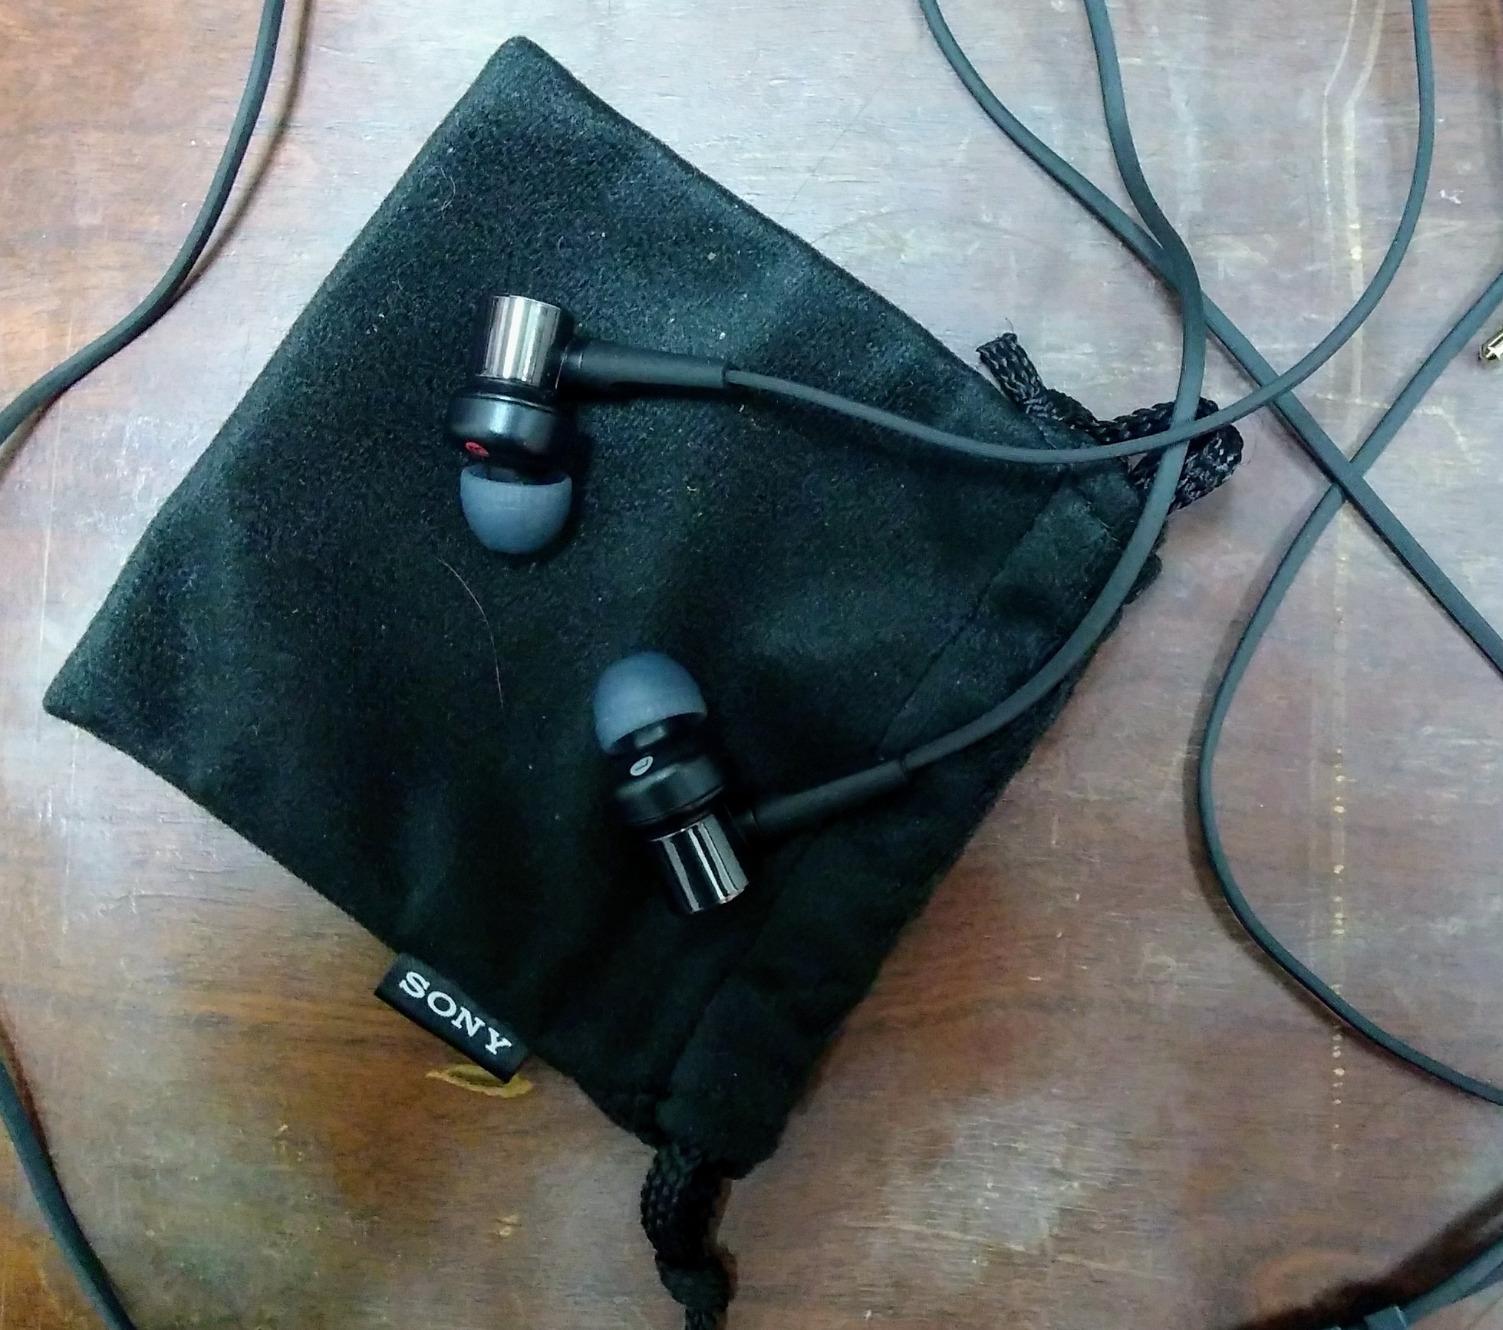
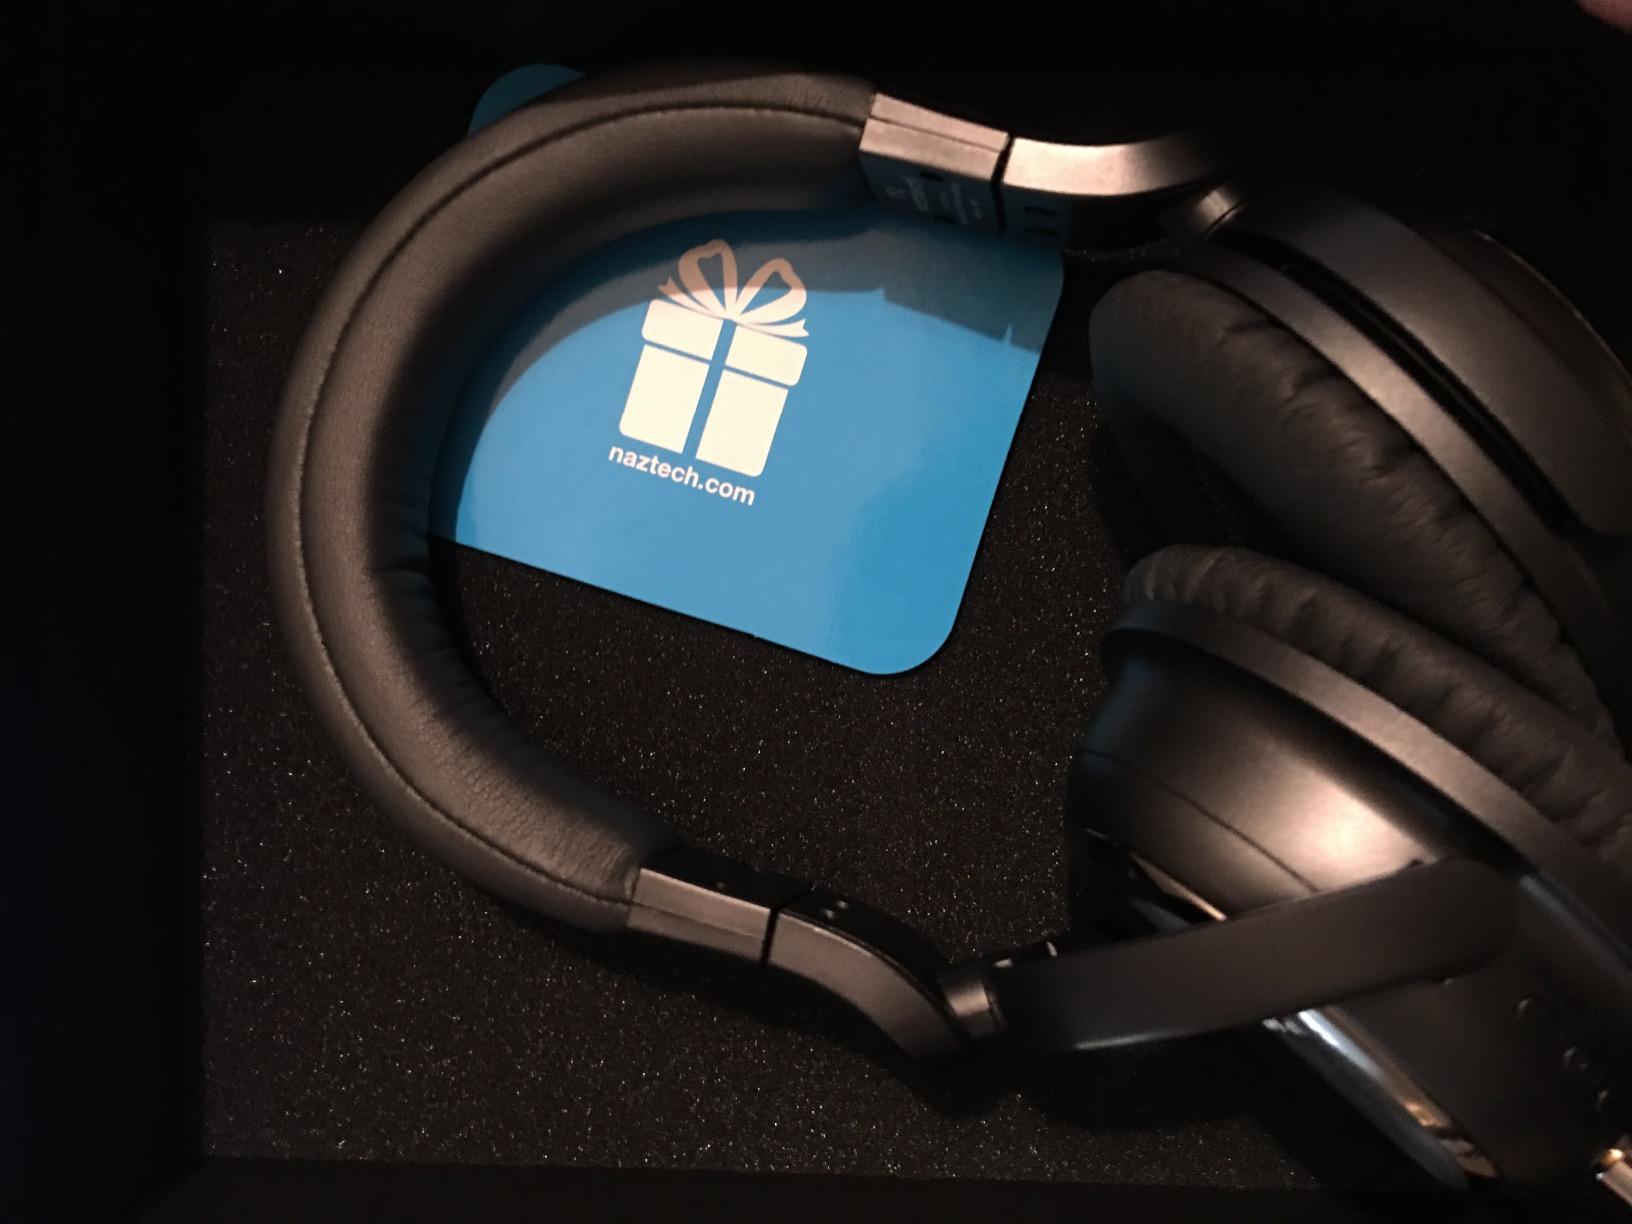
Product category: headphones
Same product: no